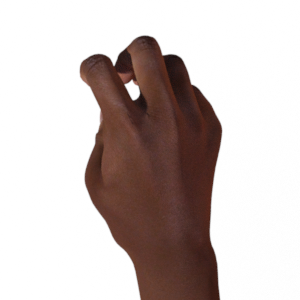
Label: rock